Jang-ot

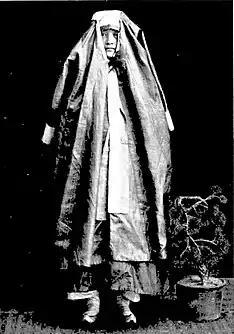
Woman's correct street costume

The jang-ot should be placed on the head, only revealing the face. By the collars of the coat, the ribbons under the chin or buttons should be used to tighten them up. When working or in the case of elderly they folded the headpiece and carried them on their head or shoulders.